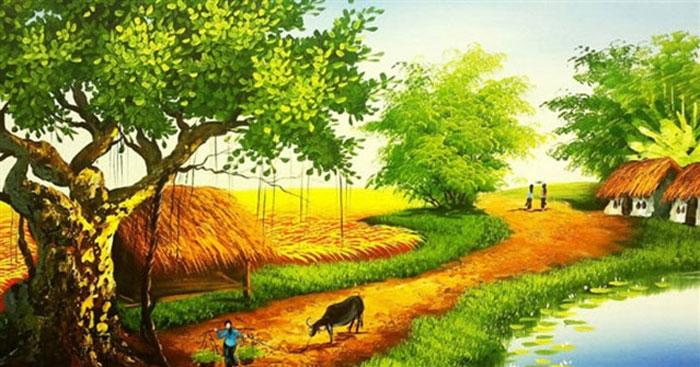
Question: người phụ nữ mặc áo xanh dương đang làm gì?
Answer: người phụ nữ mặc áo xanh dương đang vác một đòn gánh